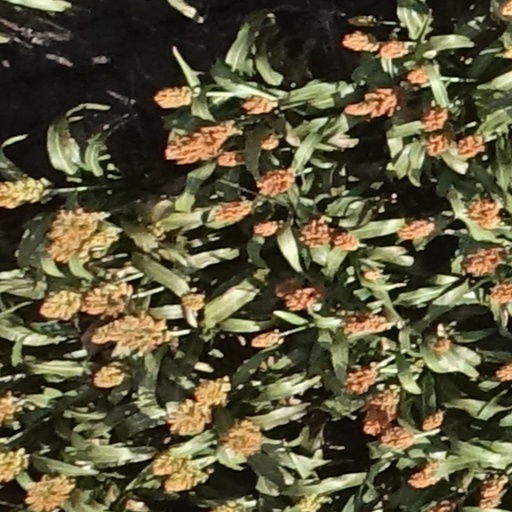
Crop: sorghum